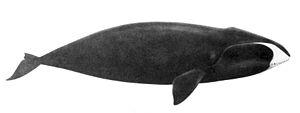
La famille des balénidés regroupe tous les cétacés à fanons qui sont communément appelés baleines franches.
Les ongulés — du grec onykos, puis du latin ungula, « ongle » — forment une division traditionnelle des mammifères placentaires. Bon nombre de ces espèces possèdent un ou plusieurs sabots à l'extrémité de leurs membres. Le sabot est alors une formation cornée très développée, et qui enveloppe le ou les doigts reposant sur le sol lors de la marche.